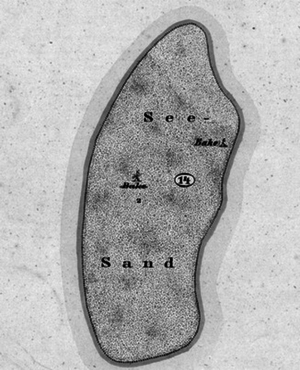
Søsand
Seesand på et kort fra 1878
Søsand var et højsande, beliggende cirka 10 kilometer syd for Amrum og 12 kilometer vest for hallig Hoge i Nordfrisland i det sydvestlige Sønderjylland. Søsand var op til 2,5 kilometer lang og 900 meter bred. I en kort tid var der klitbevoksning, hvormed sandbanken i en periode blev til en lille klit-ø.